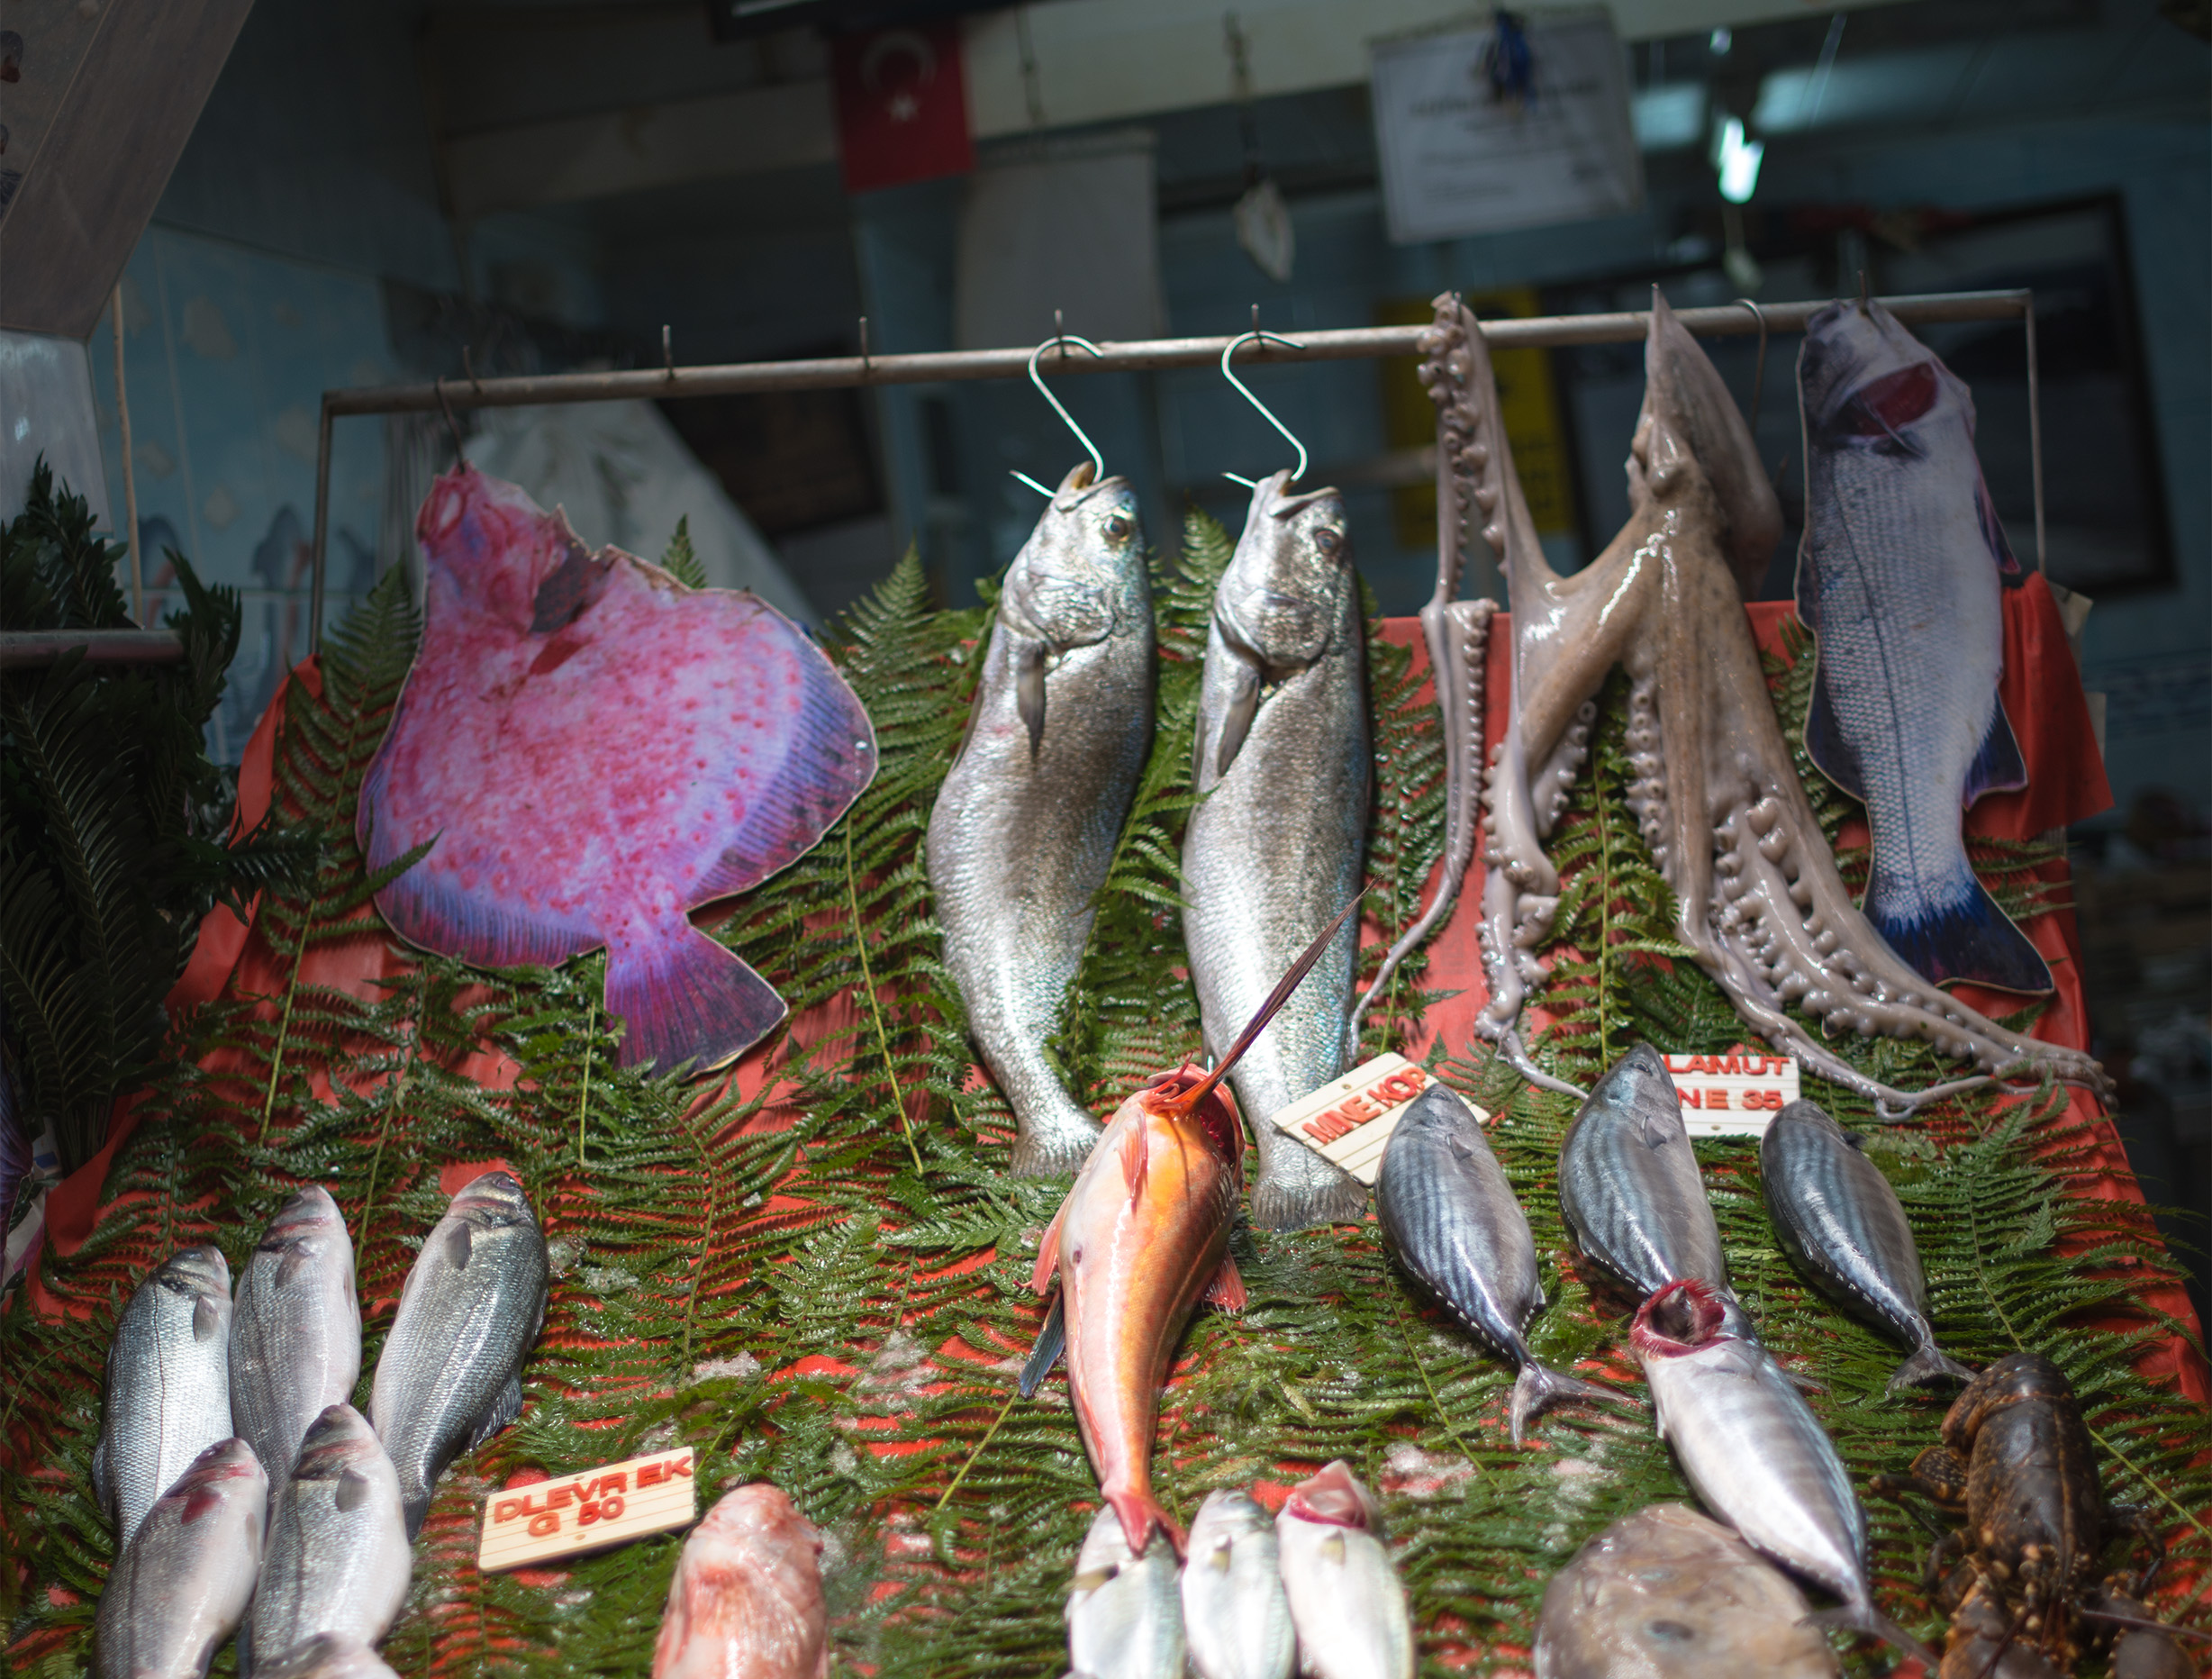
city, nikon, fish, 50mm, turkey, istanbul, nikkor, afsnikkor50mmf14g, d800, turkei, nikond800, f14g, 50mmf14g, turkiye, turquia, turchia